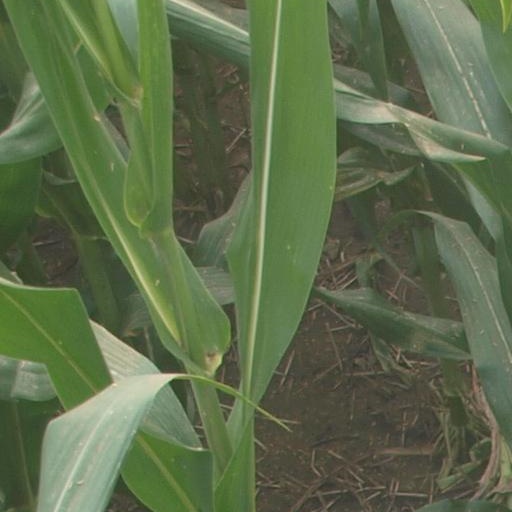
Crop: maize; corn